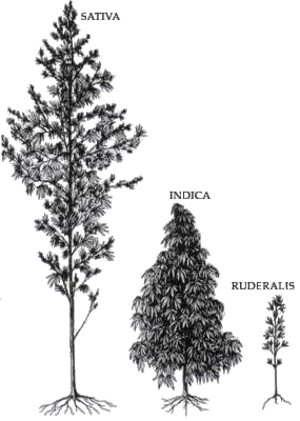
Le Chanvre sauvage est une plante du genre botanique Cannabis, famille des Cannabaceae. Sa classification est encore discutée. Selon les auteurs, elle est considérée généralement comme une sous-espèce ou une simple variété du Chanvre cultivé, mais certains auteurs en font une espèce à part entière : Cannabis ruderalis. Cette plante annuelle spontanée à l'est de l'Eurasie donne de très faibles effets psychotropes. Elle est récoltée principalement pour ses fibres.
Le Chanvre cultivé est une plante herbacée annuelle de la famille Cannabaceae, désormais considérée comme l'unique espèce du genre botanique Cannabis, mais divisée en plusieurs phénotypes pouvant être décrits comme sous-espèces et variétés. L'espèce provient des régions équatoriales et a la particularité d'avoir une forte croissance. Cette plante est connue pour ses effets psychotropes, notamment l’espèce Indica qui est une sous espèce de Sativa. L’espèce Sativa a une utilisation commerciale et industrielle en tant que chanvre. Sa culture est permise aujourd'hui en France car elle a un taux de THC inférieur à 0,2 %. Elle est connue pour ses vertus thérapeutiques notamment par son riche apport en CBD. Selon certaines condition notamment un taux avoisinant 0 en THC la commercialisation de ses produits dérivés pour le bien-être et la santé est autorisée. C'est l'une des plus anciennes plantes cultivées.
Le cannabis est un genre botanique qui rassemble des plantes annuelles de la famille des Cannabaceae. Ce sont toutes des plantes originaires d'Asie centrale ou d'Asie du Sud. La classification dans ce genre est encore discutée. Selon la majorité des auteurs il contiendrait une seule espèce, le Chanvre cultivé, parfois subdivisée en plusieurs sous-espèces, généralement sativa, indica et ruderalis, tandis que d'autres considèrent que ce sont de simples variétés. Les plantes riches en fibres et pauvres en Tétrahydrocannabinol donnent le « chanvre agricole » qui pousse dans les pays tempérés, exploité pour ses sous-produits aux usages industriels variés, tandis que le « chanvre indien », qui pousse en climat équatorial, est au contraire très riche en résine et exploité surtout pour ses propriétés médicales et psychotropes.
Le Chanvre indien est une sous-espèce du Cannabis sativa, une plante d'origine asiatique, de la famille des Cannabaceae. Considérée aussi parfois comme une simple variété botanique de cannabis, cette plante reste cependant une espèce présumée. Elle était d'ailleurs autrefois classée comme espèce à part entière et fut décrite pour la première fois sous ce nom binominal par le naturaliste français Jean-Baptiste Lamarck en 1783. C'est une plante annuelle qui provient des zones montagneuses de l'Hindou Kouch et du Tibet.